CB90-class fast assault craft

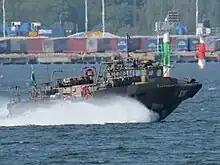
In Gothenburg, Sweden

In 2013 JSC Pella Shipyard near St Petersburg in Russia launched the first Raptor-class patrol boat; while the Russian boats are strikingly similar, there is no indication Dockstavarvet has been involved or licensed the design to Pella.